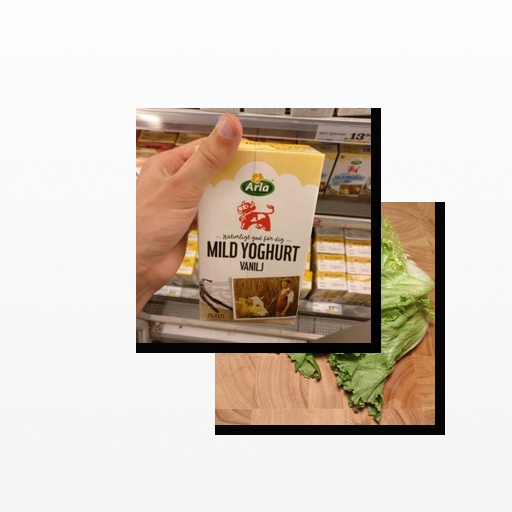
Food items: lettuce, vanilla_yoghurt